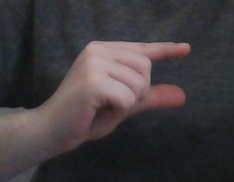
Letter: dal